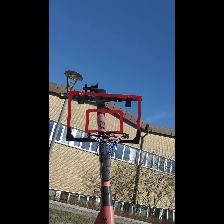
Label: NonHuman